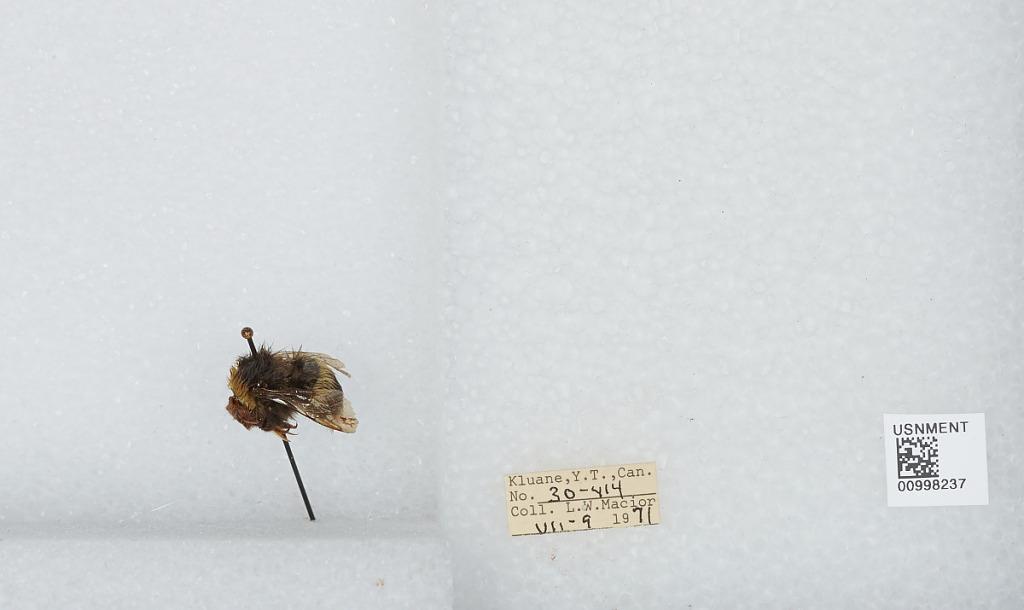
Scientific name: Bombus (Bombus) lucorum (Linnaeus)
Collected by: L. Macior
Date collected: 1971-7-9
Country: Canada
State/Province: Yukon Territory
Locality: Kluane
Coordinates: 60.75, -139.5